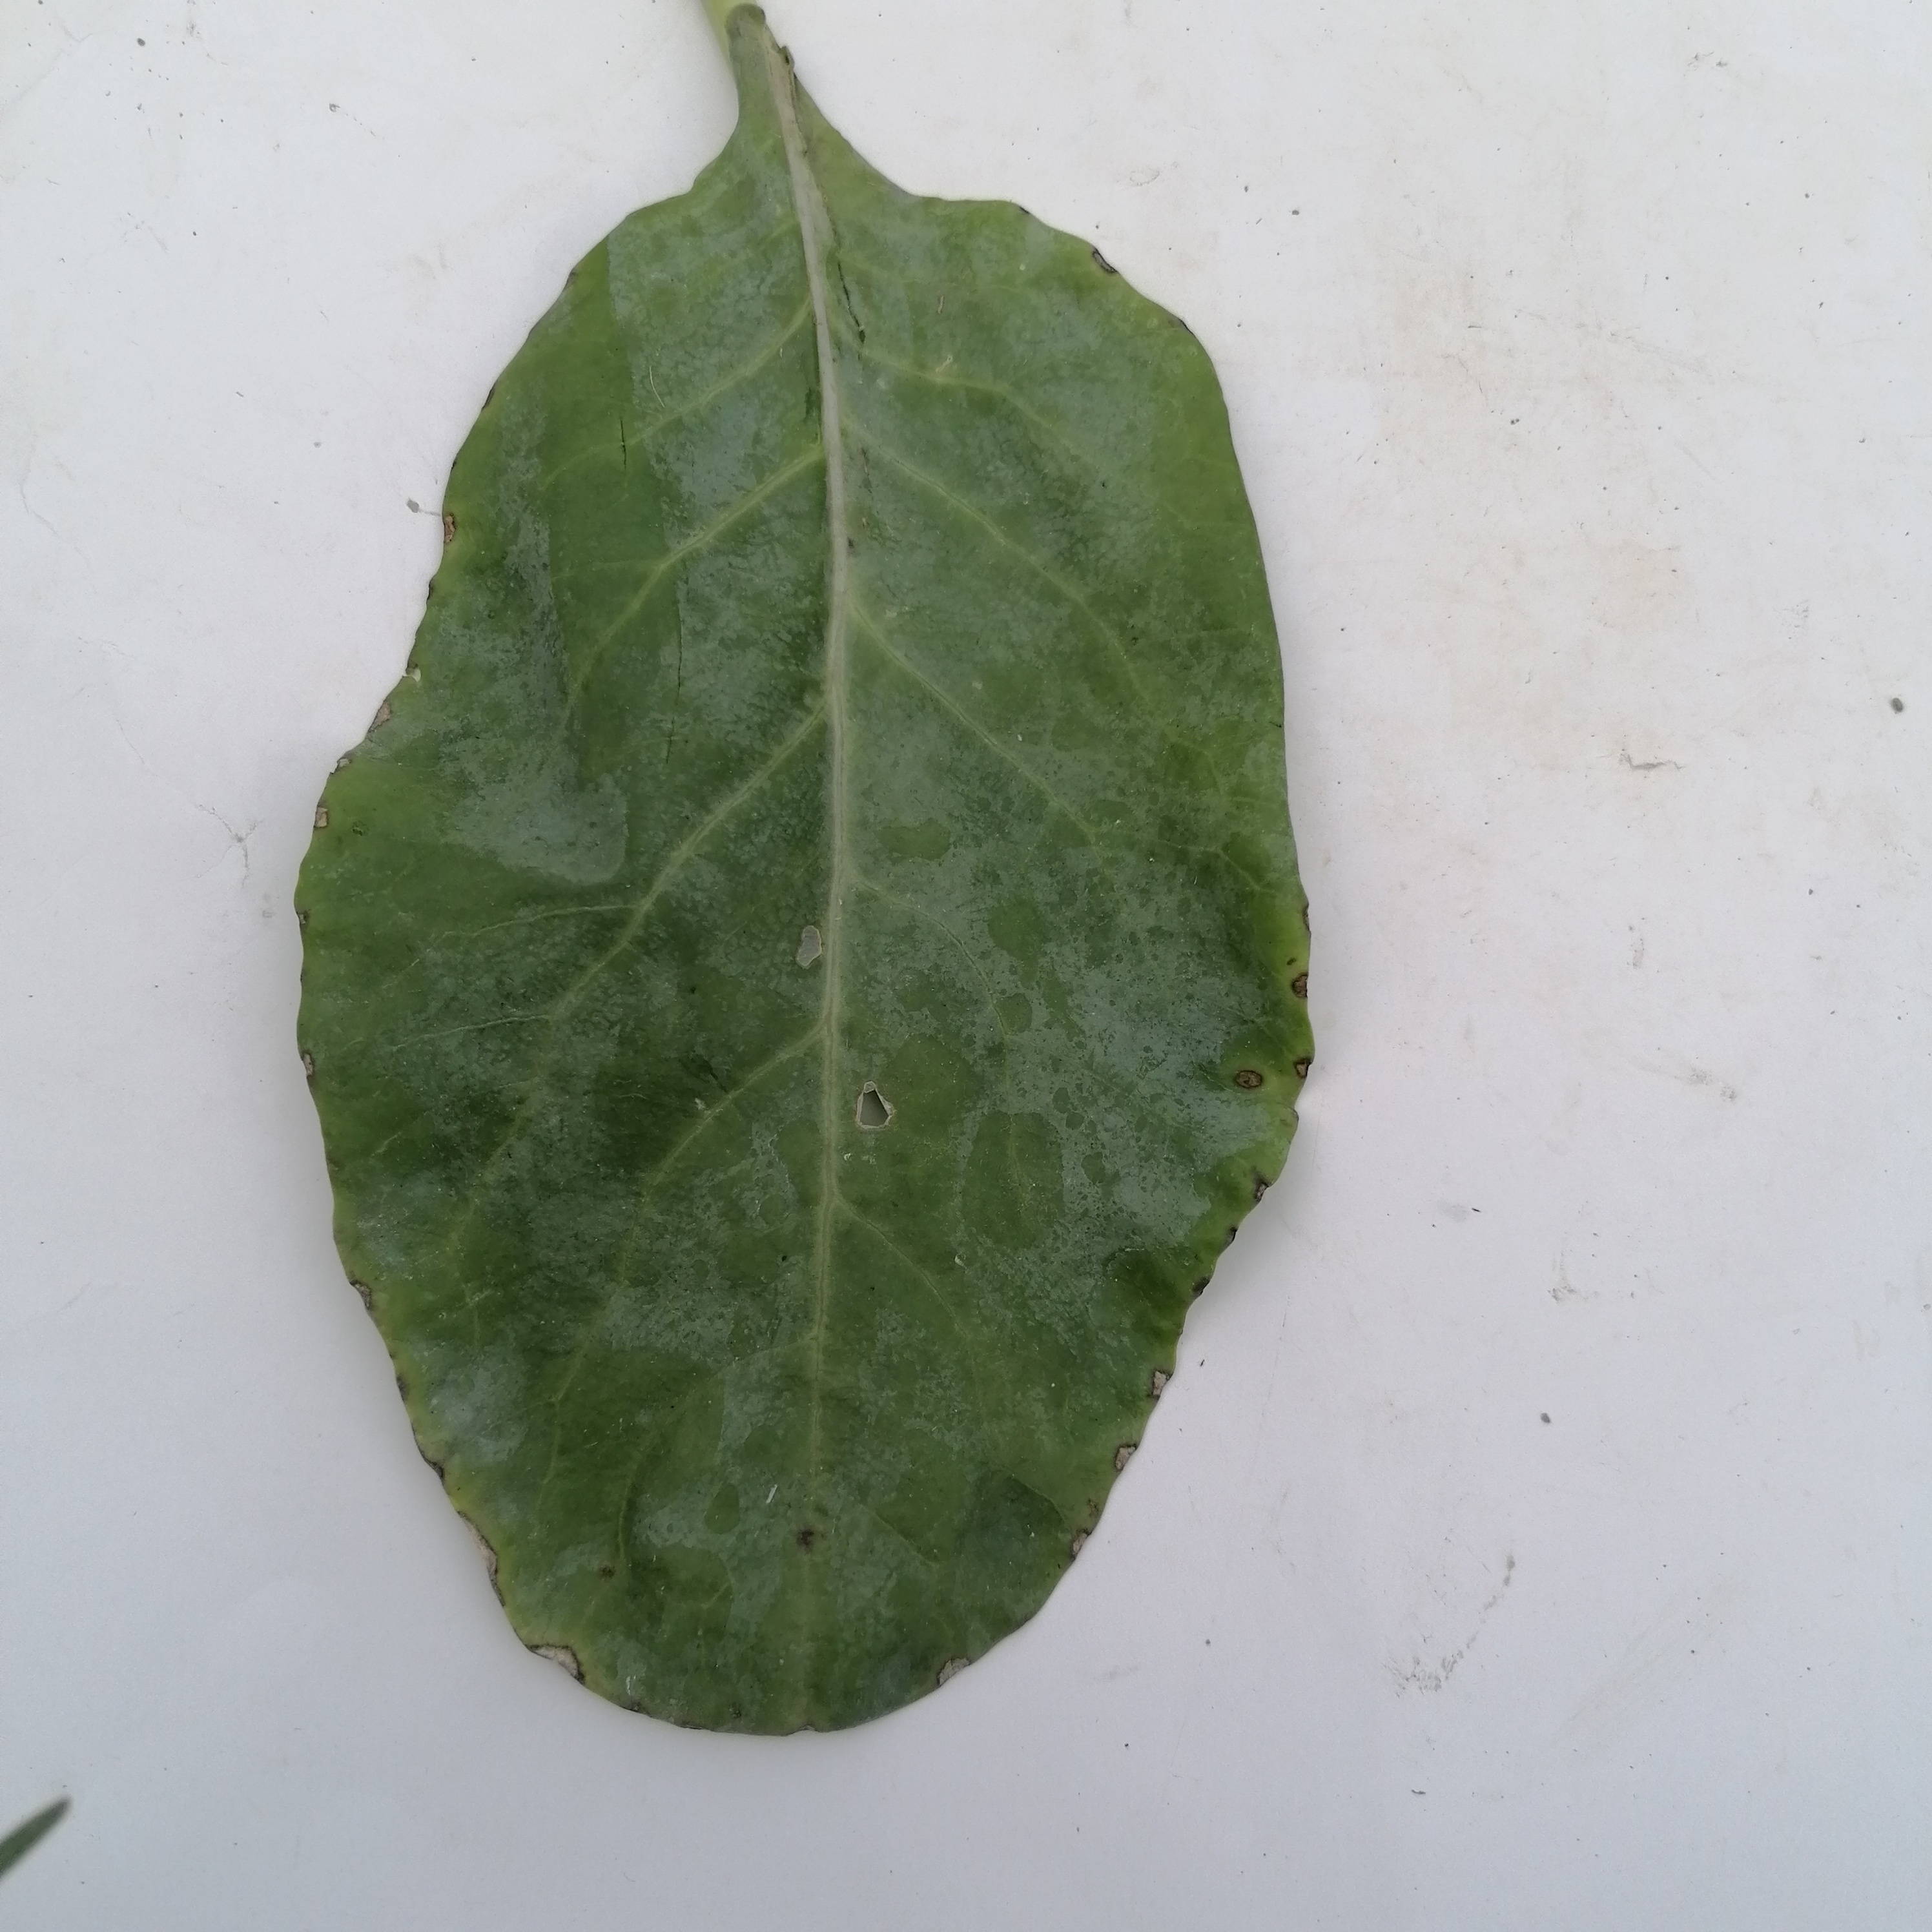
Label: Black Rot